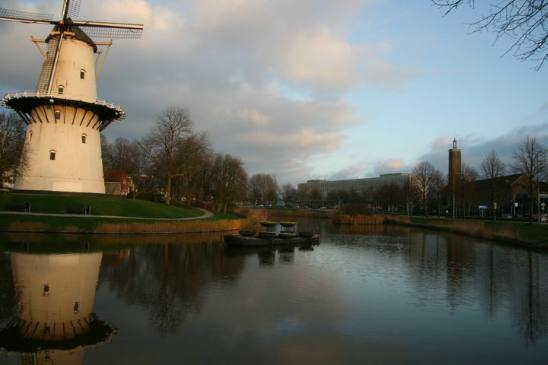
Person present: No